Jim Smith (bassist)

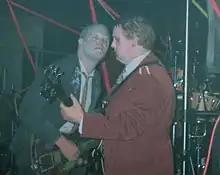

James A. "Jim" Smith was born in Carshalton, Surrey on 14 April 1958. He grew up in a Chessington house with his mother Eileen and his younger brother Tim who was born three years later. Eileen was a dinner lady at the primary school Jim attended with Tim. Their father Ernie, a jazz trumpeter in a swing dance band, died suddenly when Jim was six. Jim purchased an electric bass to play a blues riff in around 1972 and played with Tim on snare drum according to the official Cardiacs history. They attended Fleetwood Secondary School in Chessington, Surrey, with future Cardiacs members Colvin Mayers, Mark Cawthra and Peter Tagg. Tim briefly played bass in his first guitar experiments, before the task was passed to Jim.